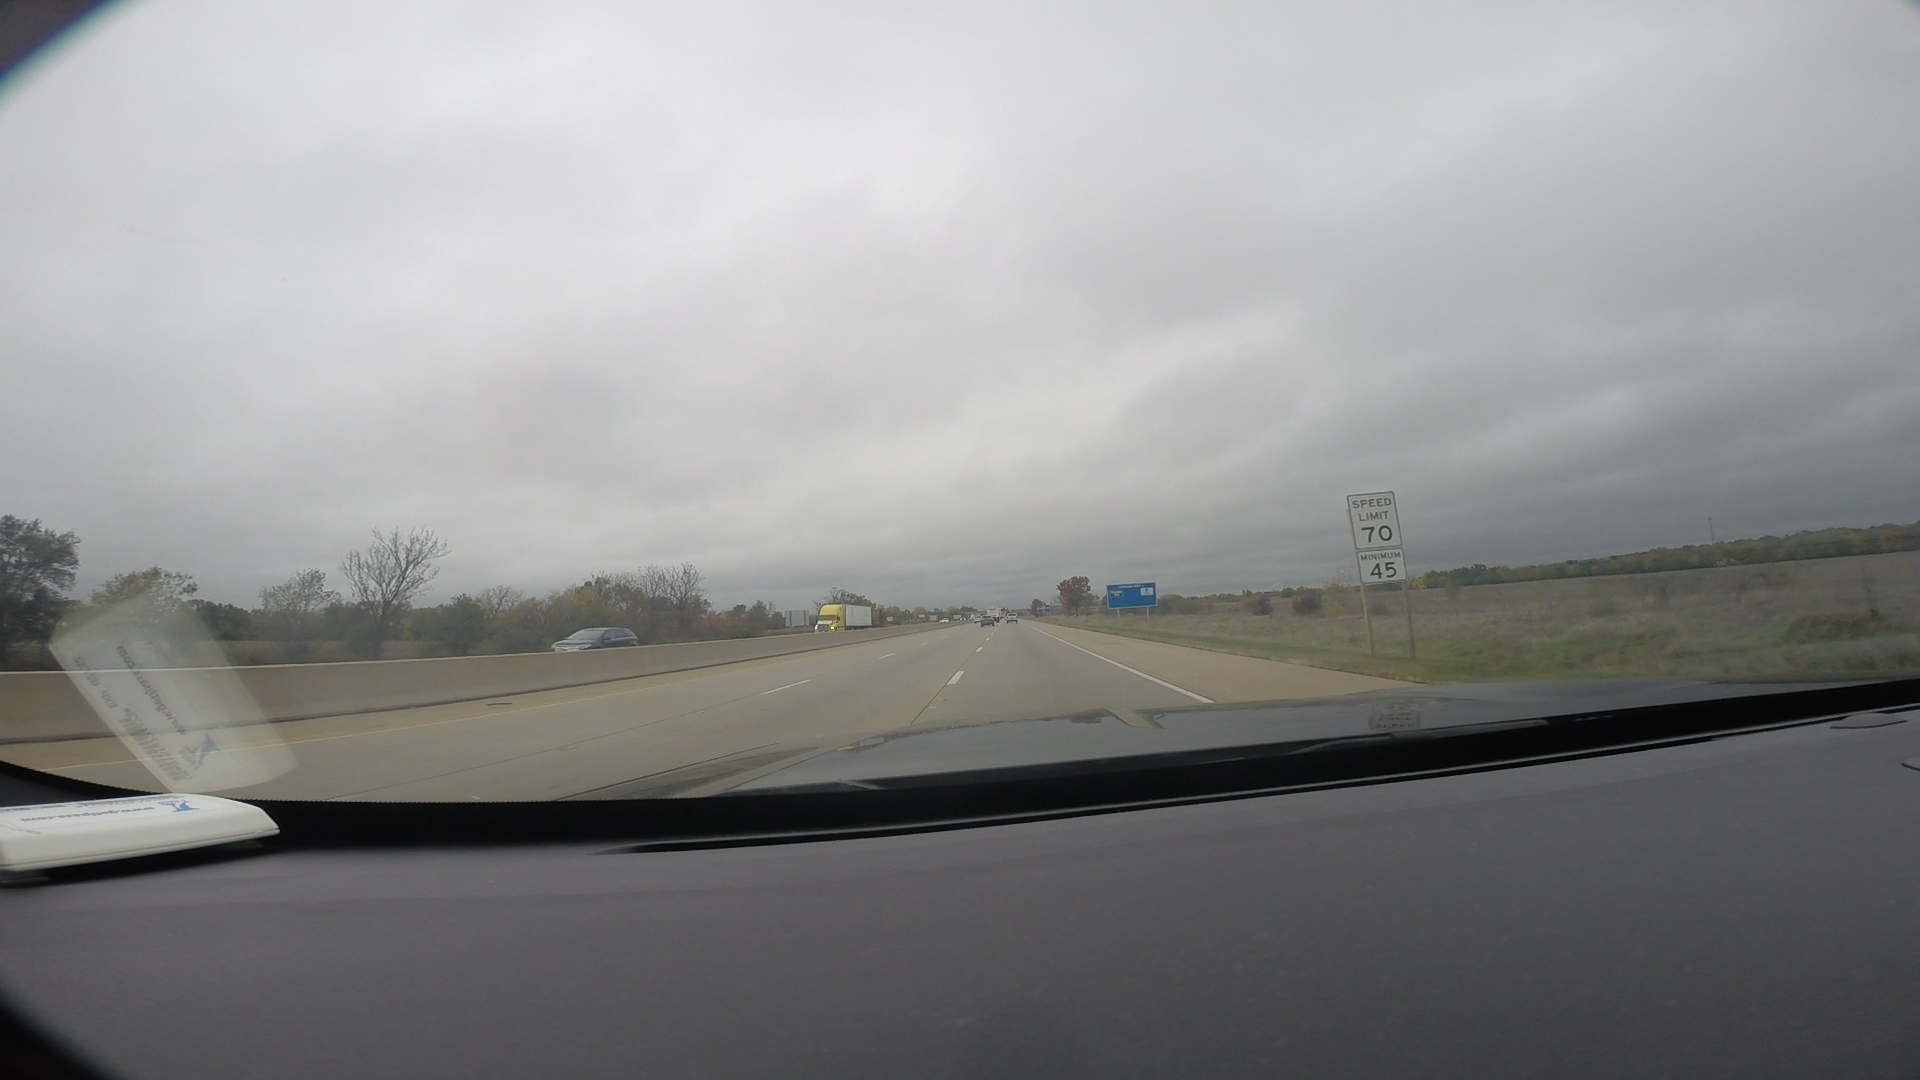
Speed limit sign label: mph70